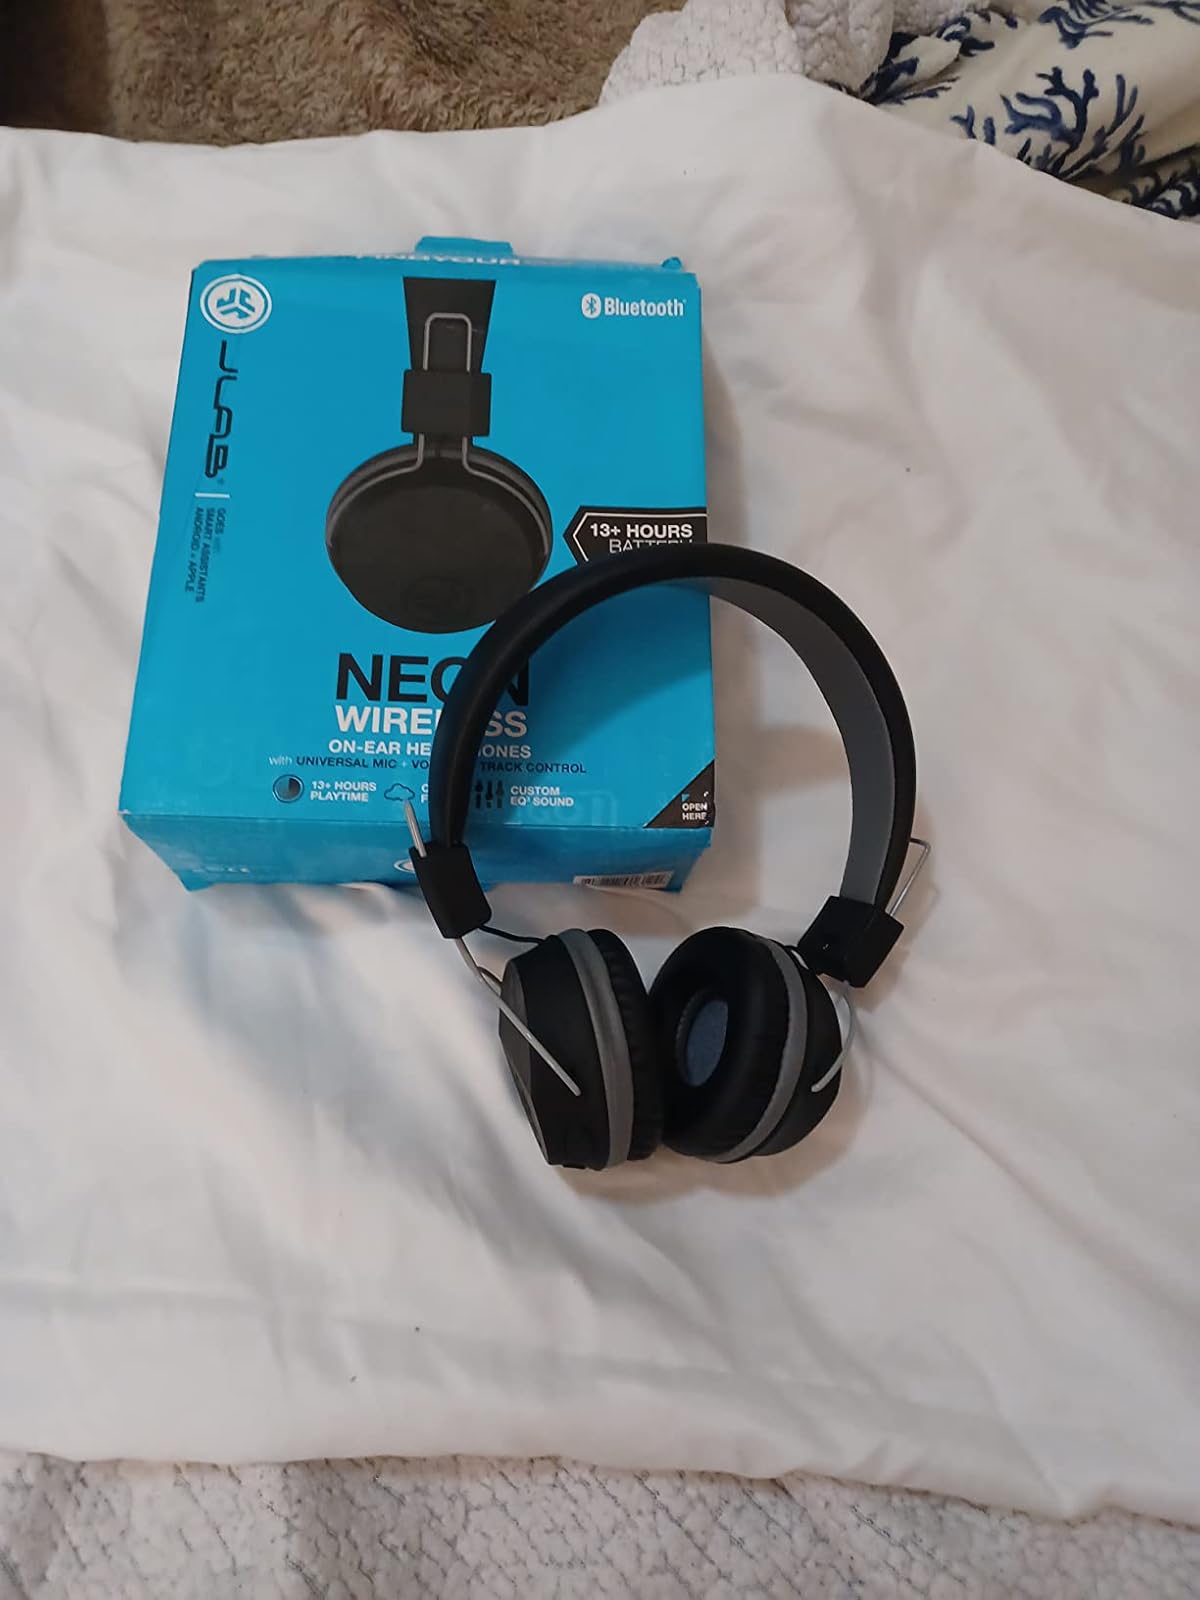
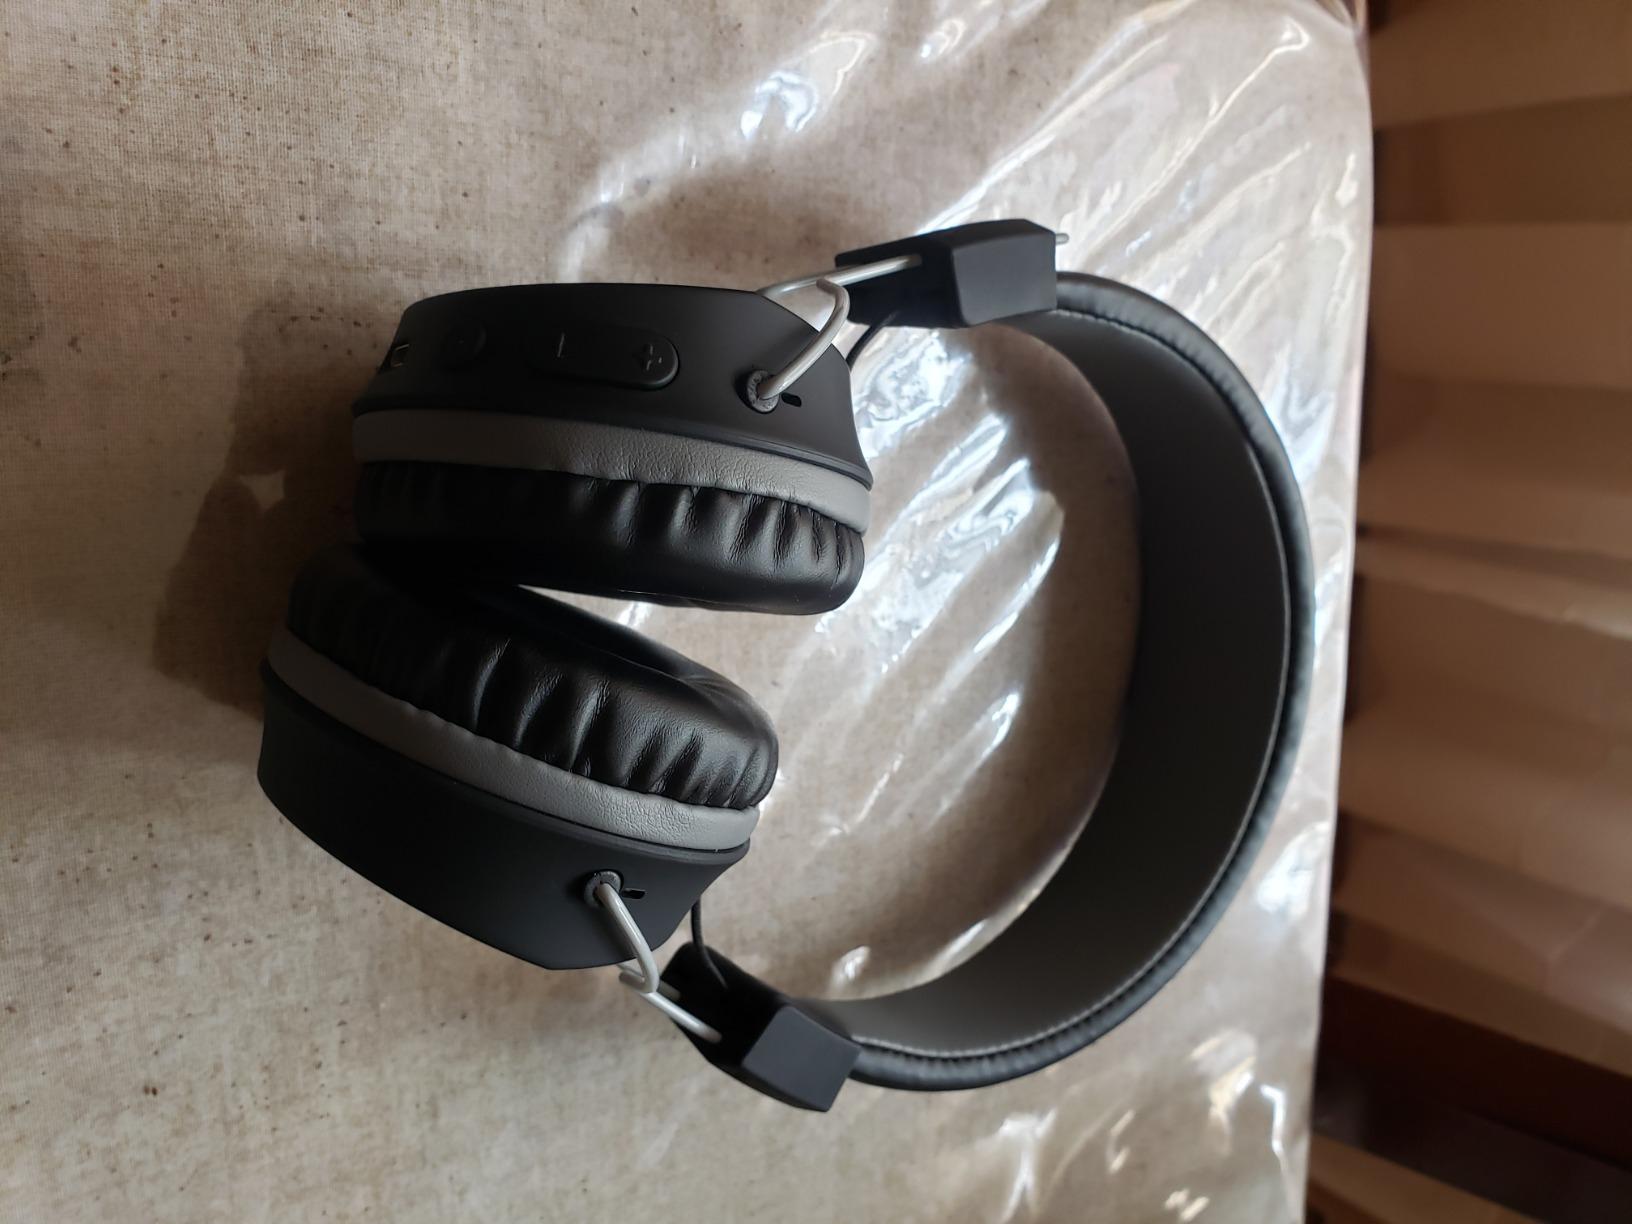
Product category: headphones
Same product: yes